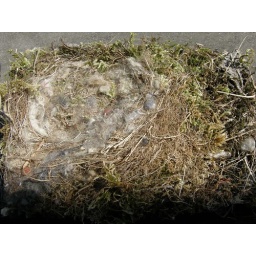
birds made their round nest in a rectangular shaped bird house